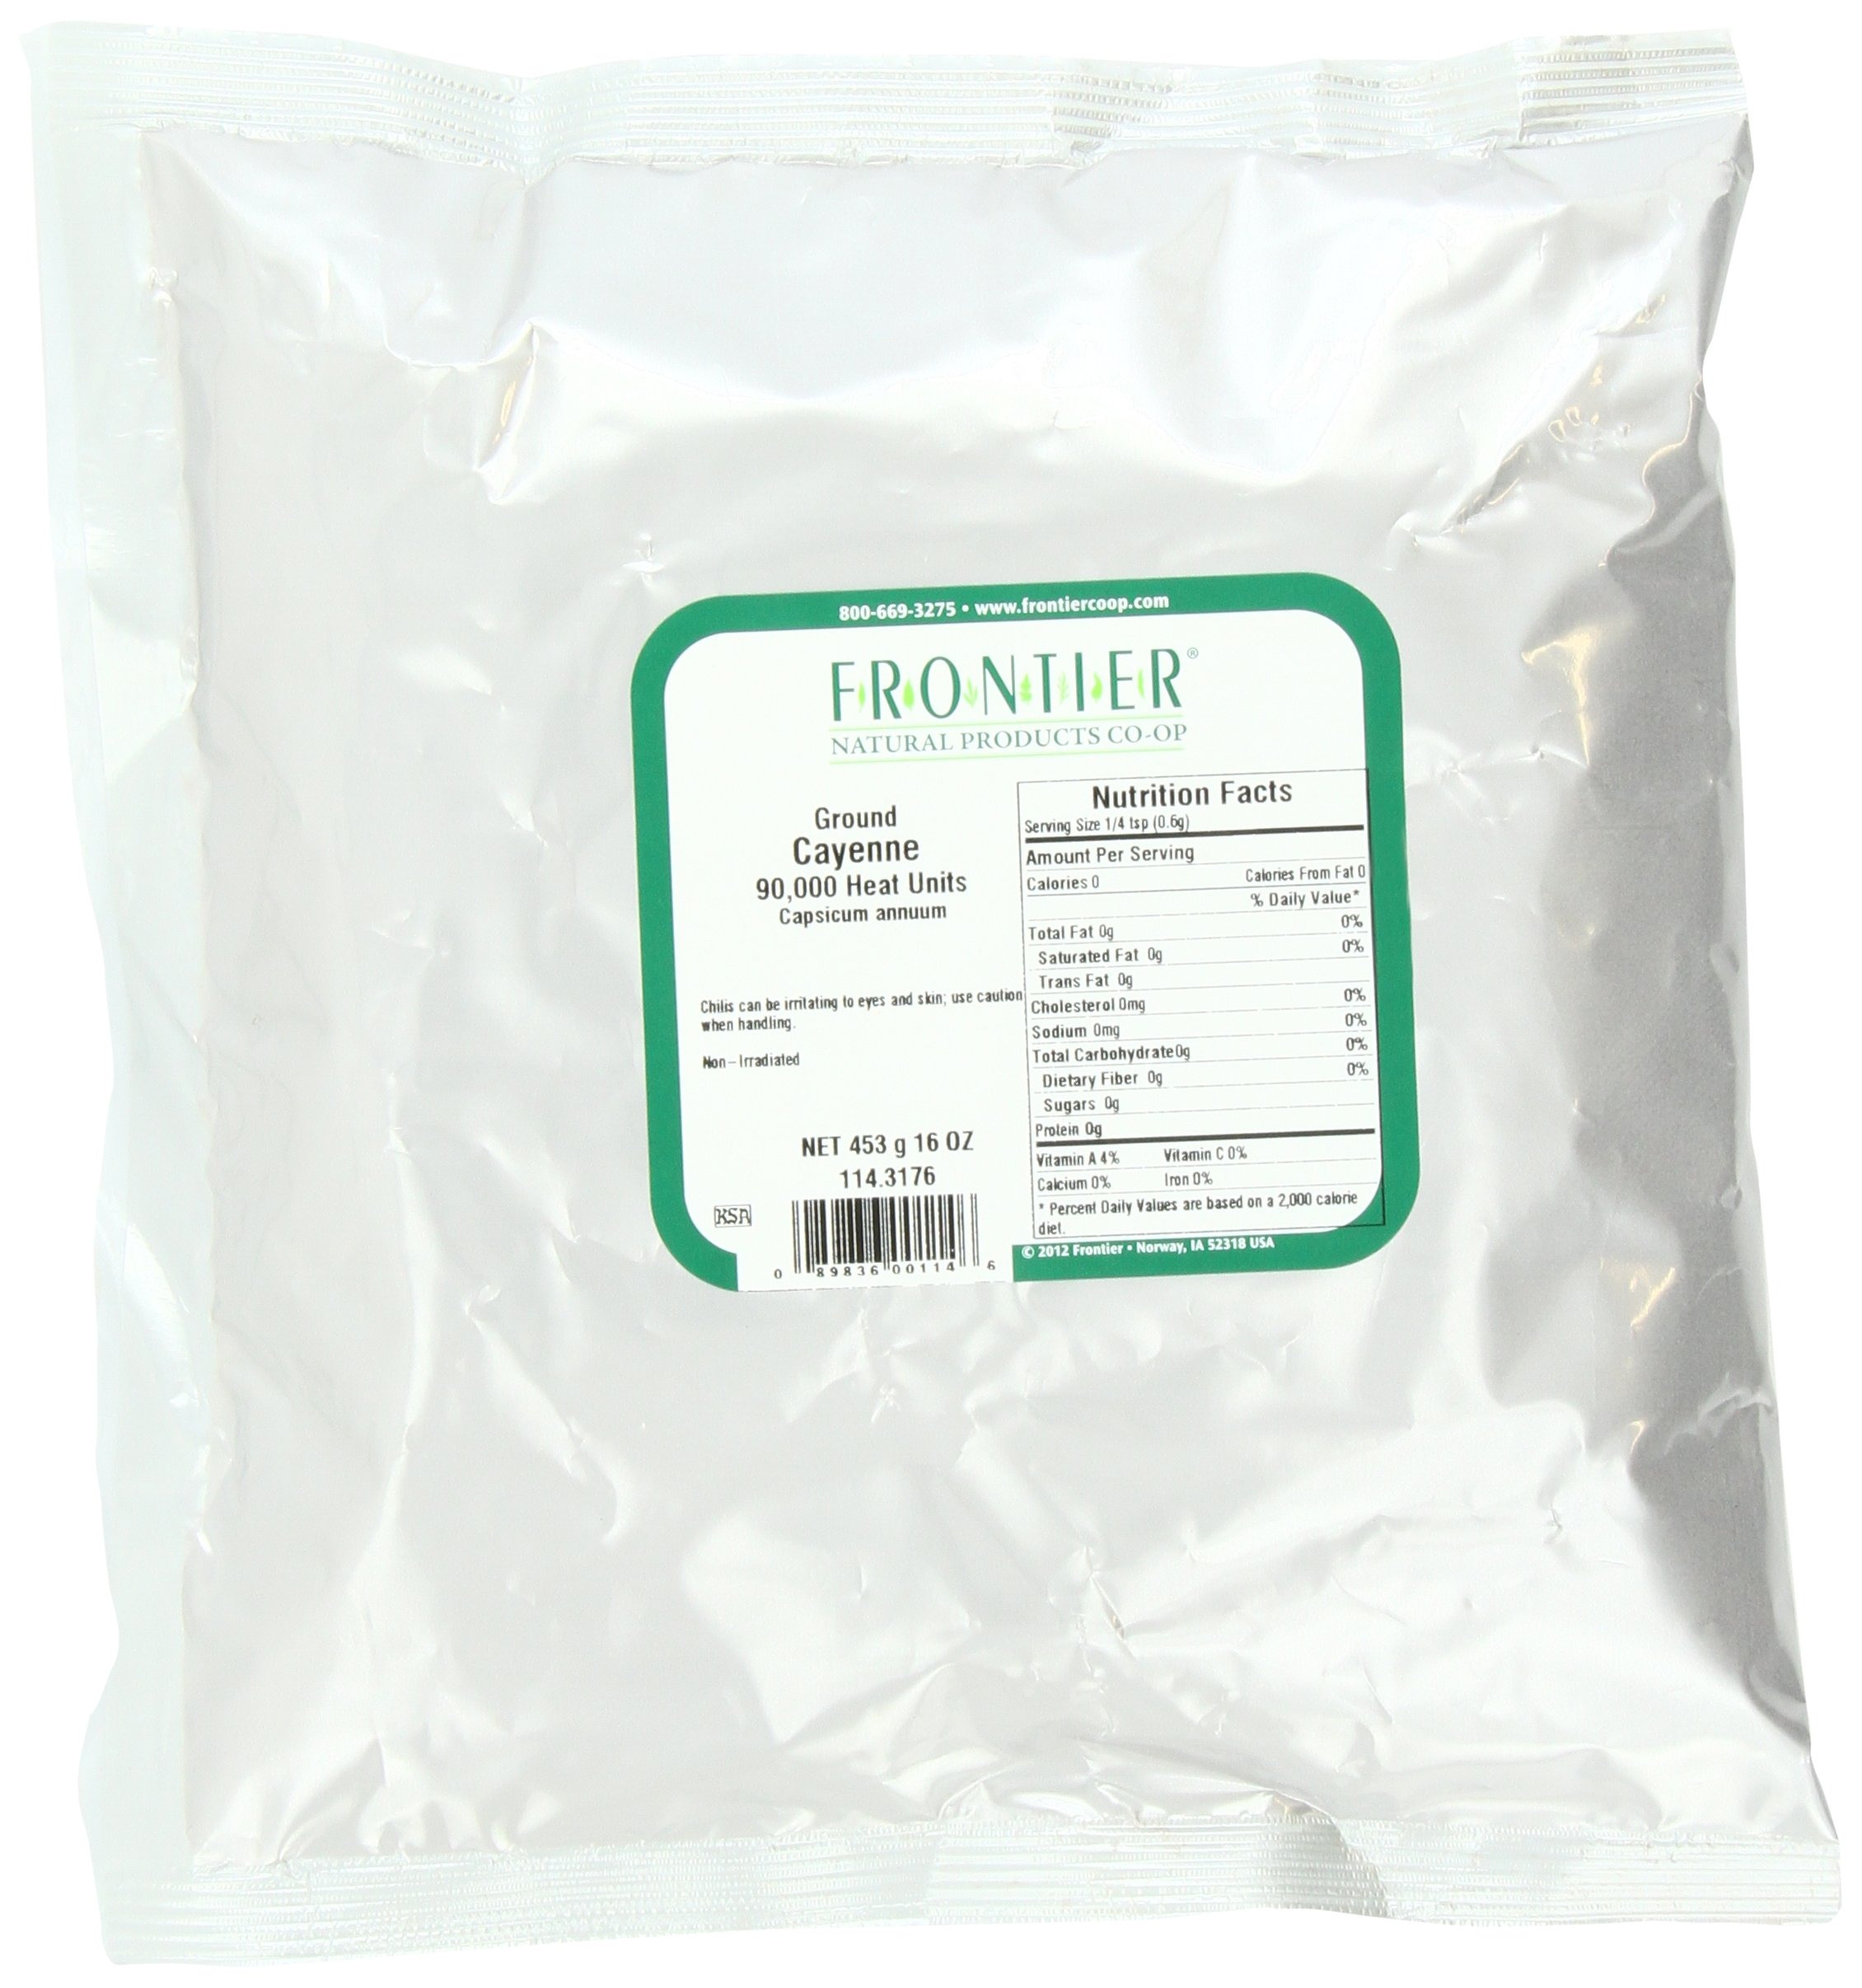
Item Name: Frontier Chili Peppers Ground, Cayenne, 16 Ounce
Bullet Point 1: Two 1 pound bulk bags
Bullet Point 2: A ground chili with a HU of 90,000 to turn up the heat and enliven the color of any dish
Bullet Point 3: All-Natural, kosher
Bullet Point 4: 90,000 HU, non-irradiated
Value: 16.0
Unit: Ounce

Price: 15.32